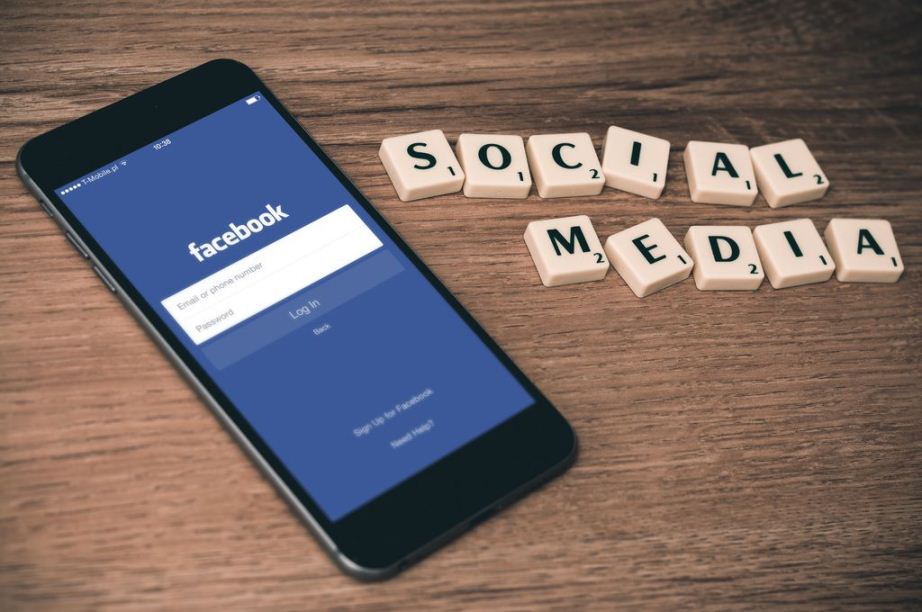
Fukkeelu ndéggat li ngeen ma yónnee mooy nataal bi maa ngi ciy gis ab téléphone boo xam ni mi ngi tege ci kaw lu mel ni taabal joo xam ni ndénk la taabal joo xam ni ndénk la téléphone bi mi ngi tàkk mi ngi dugg ci application boo xam ni application bu siiw la mooy Facebook am tamit ay ay ci wetu téléphone bi am na ay tamit lu mel ni ay ay numéro yoo xam ni walla ay lettres yoo xam ni dañ koo bind ci lu mel ni ay bekku sukar bu weex forme bi comme bekku sukar la bi ci jëkk ñu def ci S, S lañ ci bind bind ci suufu S bi ñu bind ci 1 bi ci topp ñu def ci O ci suufu O bi tamit ñu defaat ci 1 bi ci toppaat ñu def ci C ci suufu C bi it ñu def ci 2 bi ci toppaat ñu def ci i ci suufu i bi it ñu def ci 1 bi ci topp ñu def ci A ci suufu A bi it ñu def ci 1 bi ci toppaat ñu def ci L ci suufu L bi it ñu def ci 2 bi toppaat ñu def ci M ci suufu M bi it ñu def ci 2 bi ci toppaat ñu def ci E ci suufu E bi it ñu def ci 1 bi ci toppaat ñu def ci D ci suufu D bi it ñu def ci 2 bi ci toppaat ñu def ci i ñu def ci i ci suufu i bi it ñu def ci 1 bi ci toppaat ñu def ci A ci suufu A bi it ñu def ci 1 defe naa lii lii laa gis ci nataal bi.